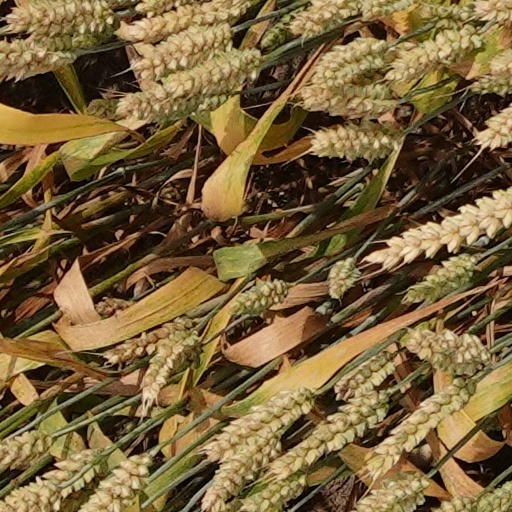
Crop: wheat